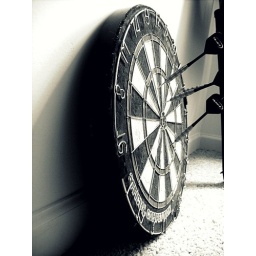
This dartboard was sitting against the wall and light from the window was coming in and shining on it.